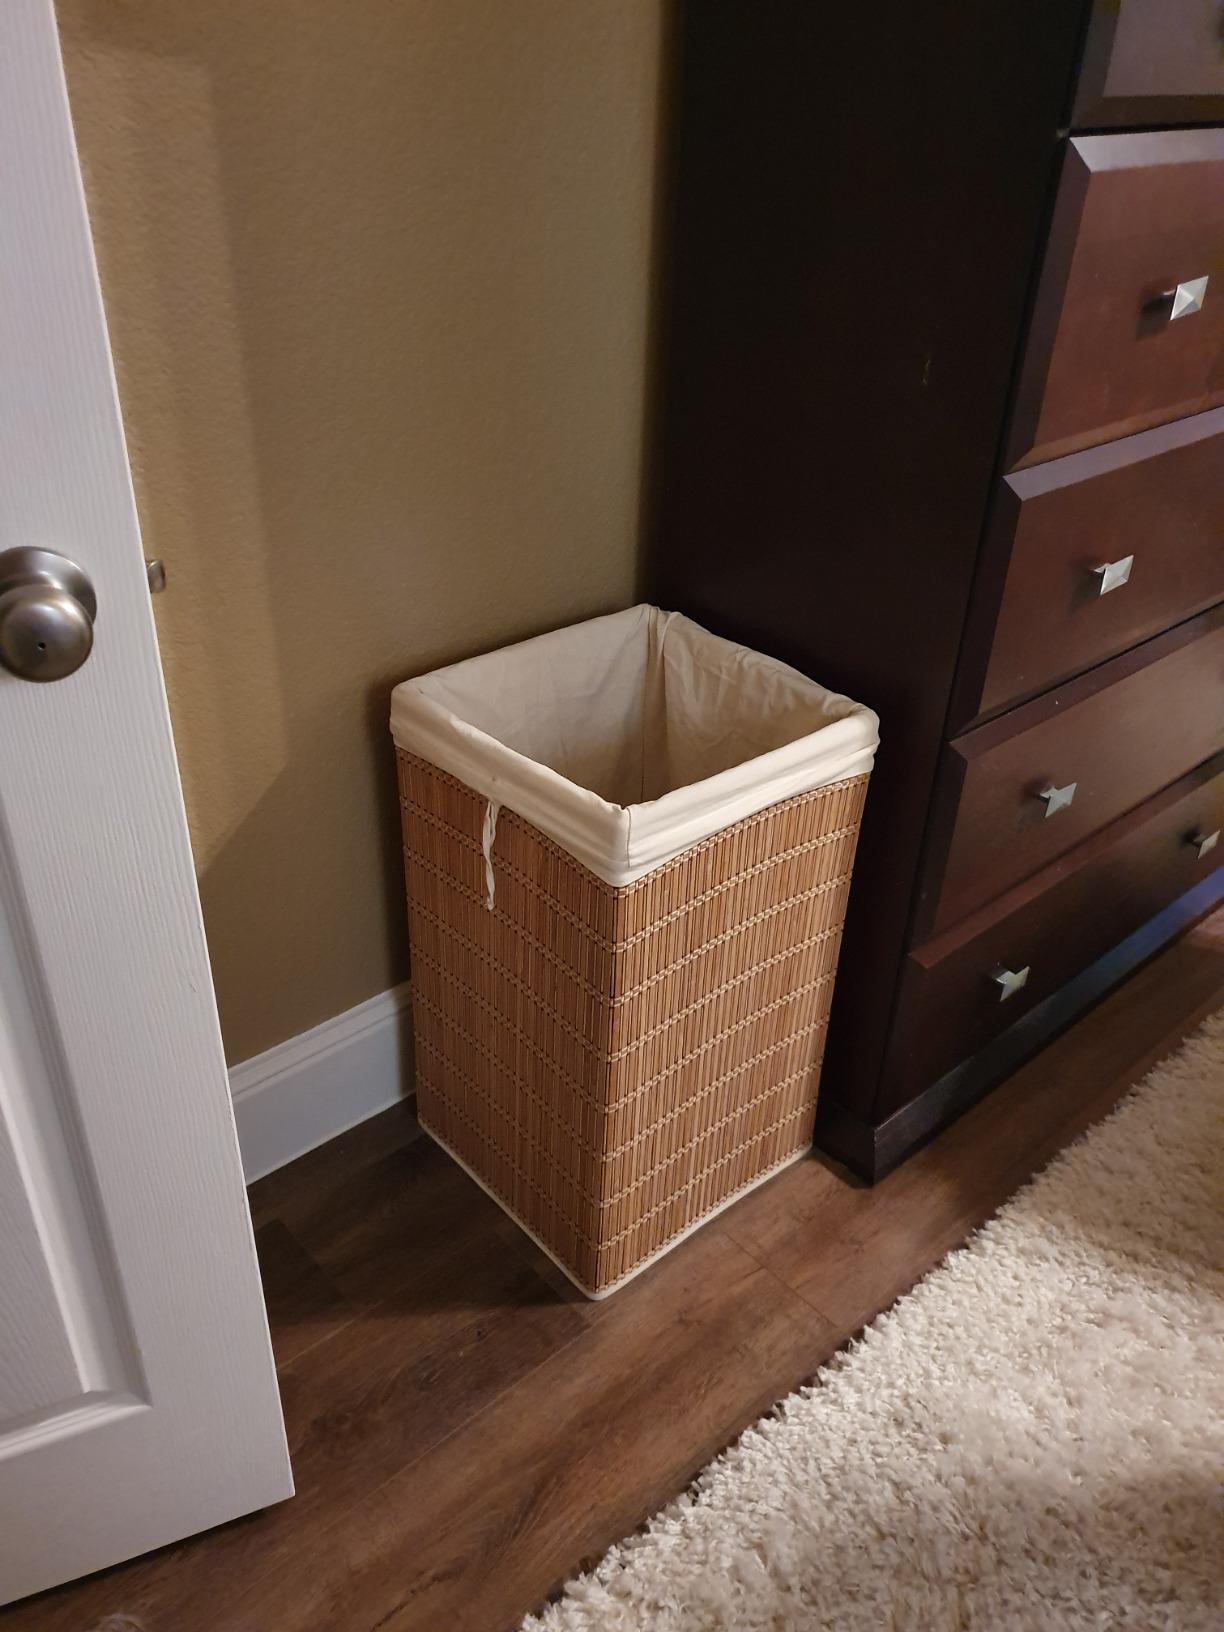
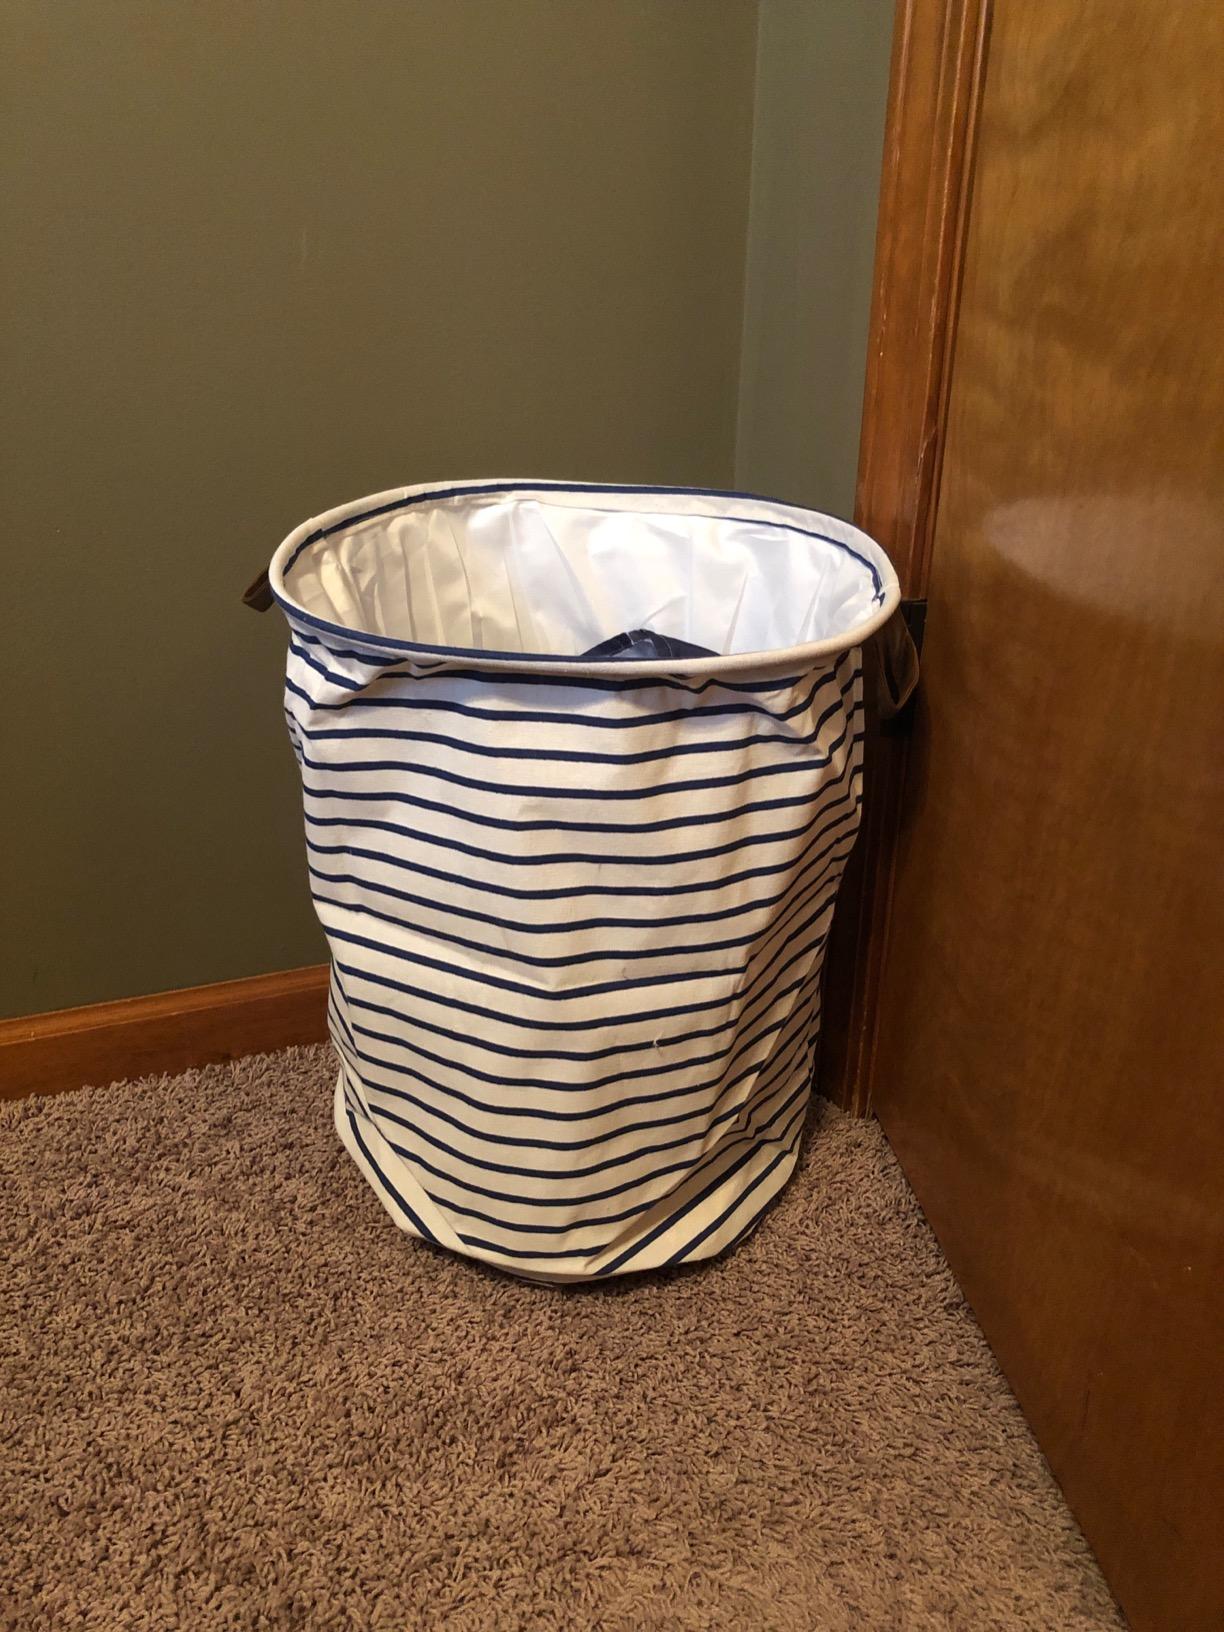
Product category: items_hamper
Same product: no